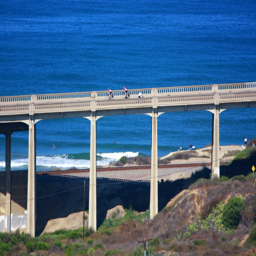
looking towards the old coast road bridge